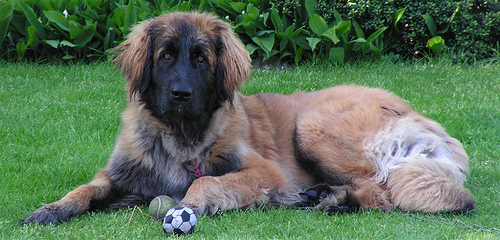
Animal: dog
Breed: leonberger